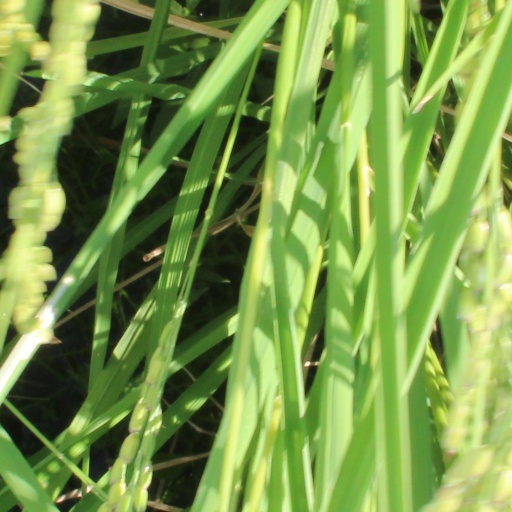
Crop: rice